Berlin Blockade

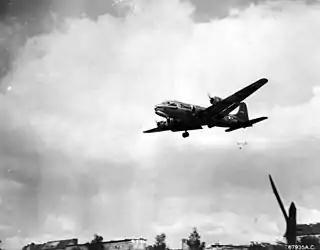
A Douglas C-54 Skymaster dropping candy over Berlin, c. 1948/49

The next day on his approach to Berlin, he rocked the aircraft and dropped some chocolate bars attached to a parachute made from a handkerchief to the children waiting below. Every day after that, the number of children increased and he made several more drops. Soon, there was a stack of mail in Base Ops addressed to "Uncle Wiggly Wings", "The Chocolate Uncle" and "The Chocolate Flier". His commanding officer was upset when the story appeared in the news, but when Tunner heard about it, he approved of the gesture and immediately expanded it into "Operation Little Vittles". Other pilots participated, and when news reached the US, children all over the country sent in their own candy to help out. Soon, major candy manufacturers joined in. In the end, over three tons of candy were dropped on Berlin and the "operation" became a major propaganda success. German children christened the candy-dropping aircraft "raisin bombers" or candy bombers.